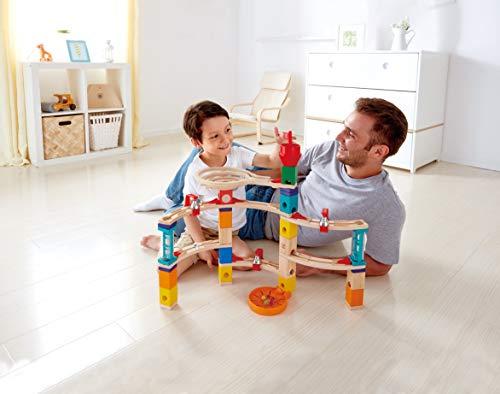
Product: Hape Castle Escape - Quadrilla Wooden Marble Run - STEM Learning, Building & Development Construction Toy - Counting, Color & Problem Solving for Ages 4+, 101Piece
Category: Toys & Games | Building Toys | Marble Runs
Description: Escape from this castle's rotary tower with exciting quadrille set featuring two transparent stairways.
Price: $83.03
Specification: ProductDimensions:24.8x10.2x22.8inches|ItemWeight:5.51pounds|ShippingWeight:7.1pounds(Viewshippingratesandpolicies)|ASIN:B079NY3KXQ|Itemmodelnumber:E6019|Manufacturerrecommendedage:4-16years